Berlin Tempelhof Airport

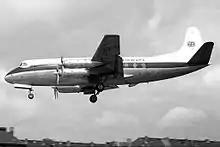
A British United Airways Vickers Viscount 700 seen landing at Berlin Tempelhof during 1962

Fearing Allied bombing of airports, all German civil aviation was halted on 2 September 1939, but gradually restarted from 1 November. However, the 1927-built terminal remained closed to all civil aviation, and all civilian aircraft movements to and from Berlin were transferred to an airfield in Rangsdorf until 7 March 1940, when the 1927 terminal was reopened and civil aviation continued until 24 April 1945.